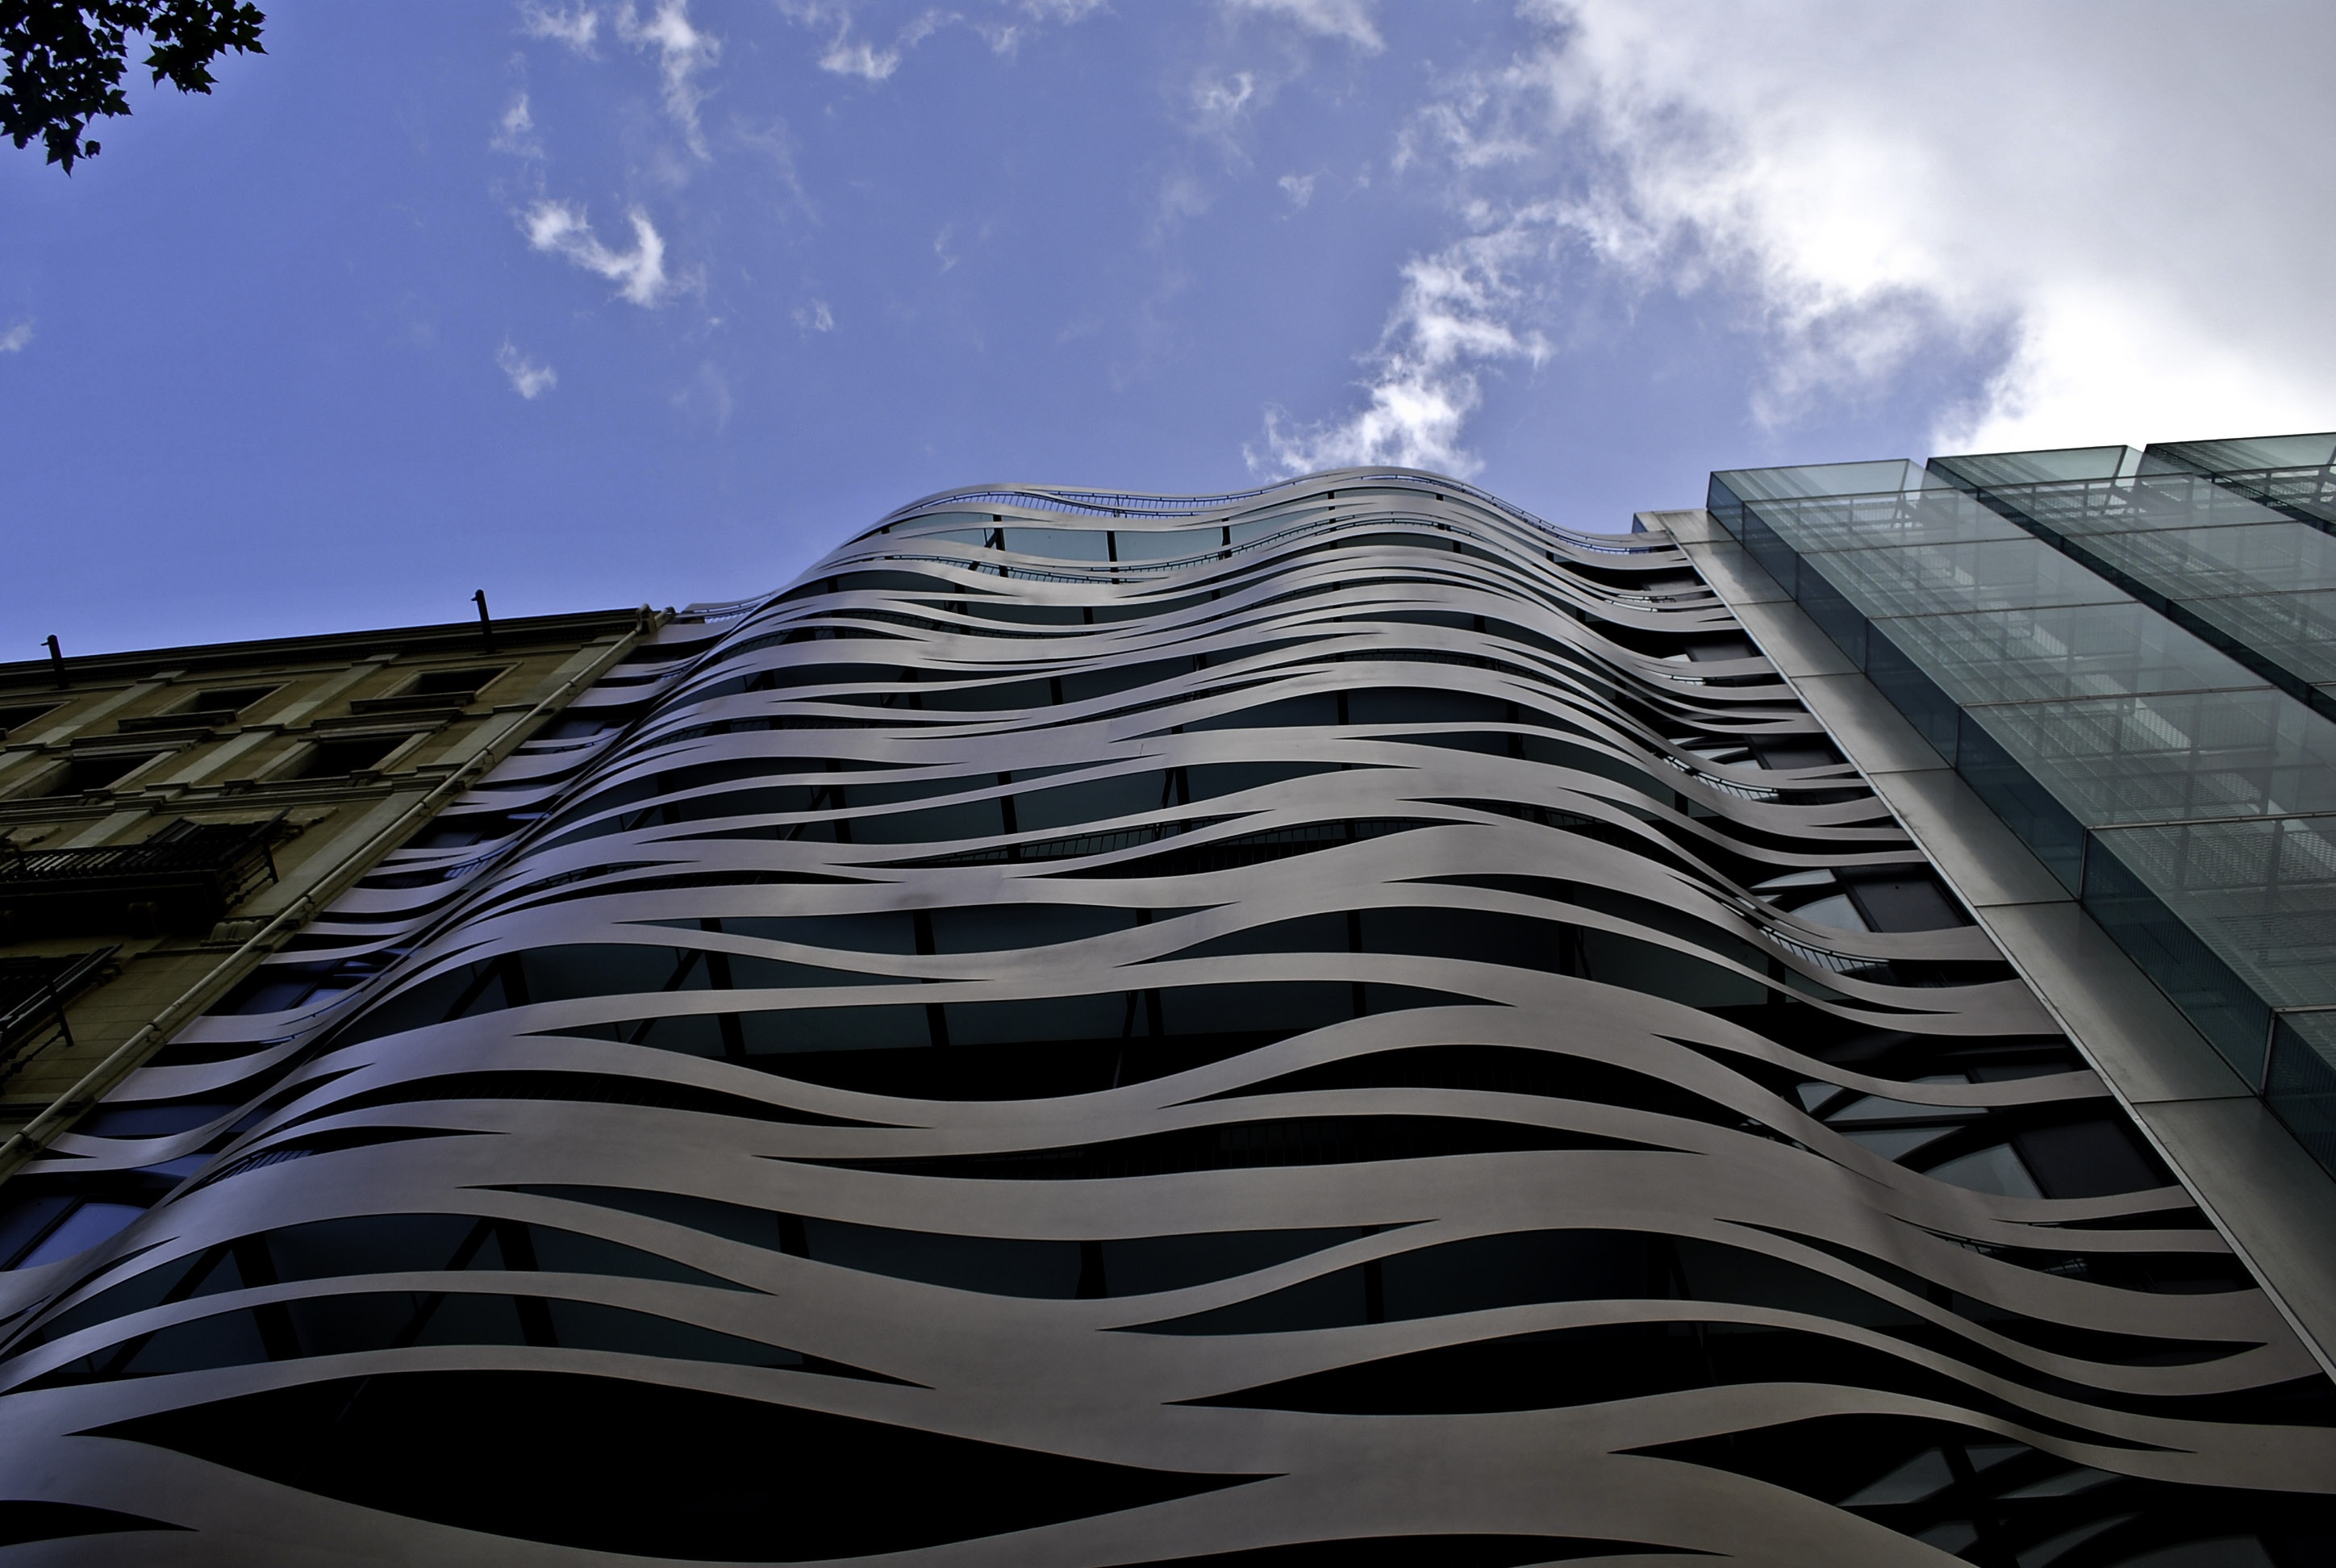
outdoor, architecture, sky, house, sunlight, town, view, building, city, urban, cityscape, summer, travel, europe, line, blue, exterior, attraction, monochrome, barcelona, spain, symmetry, tall, catalonia, up, day, european, spanish, outdoor structure